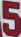
Number: 5